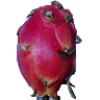
Label: red_pitahaya